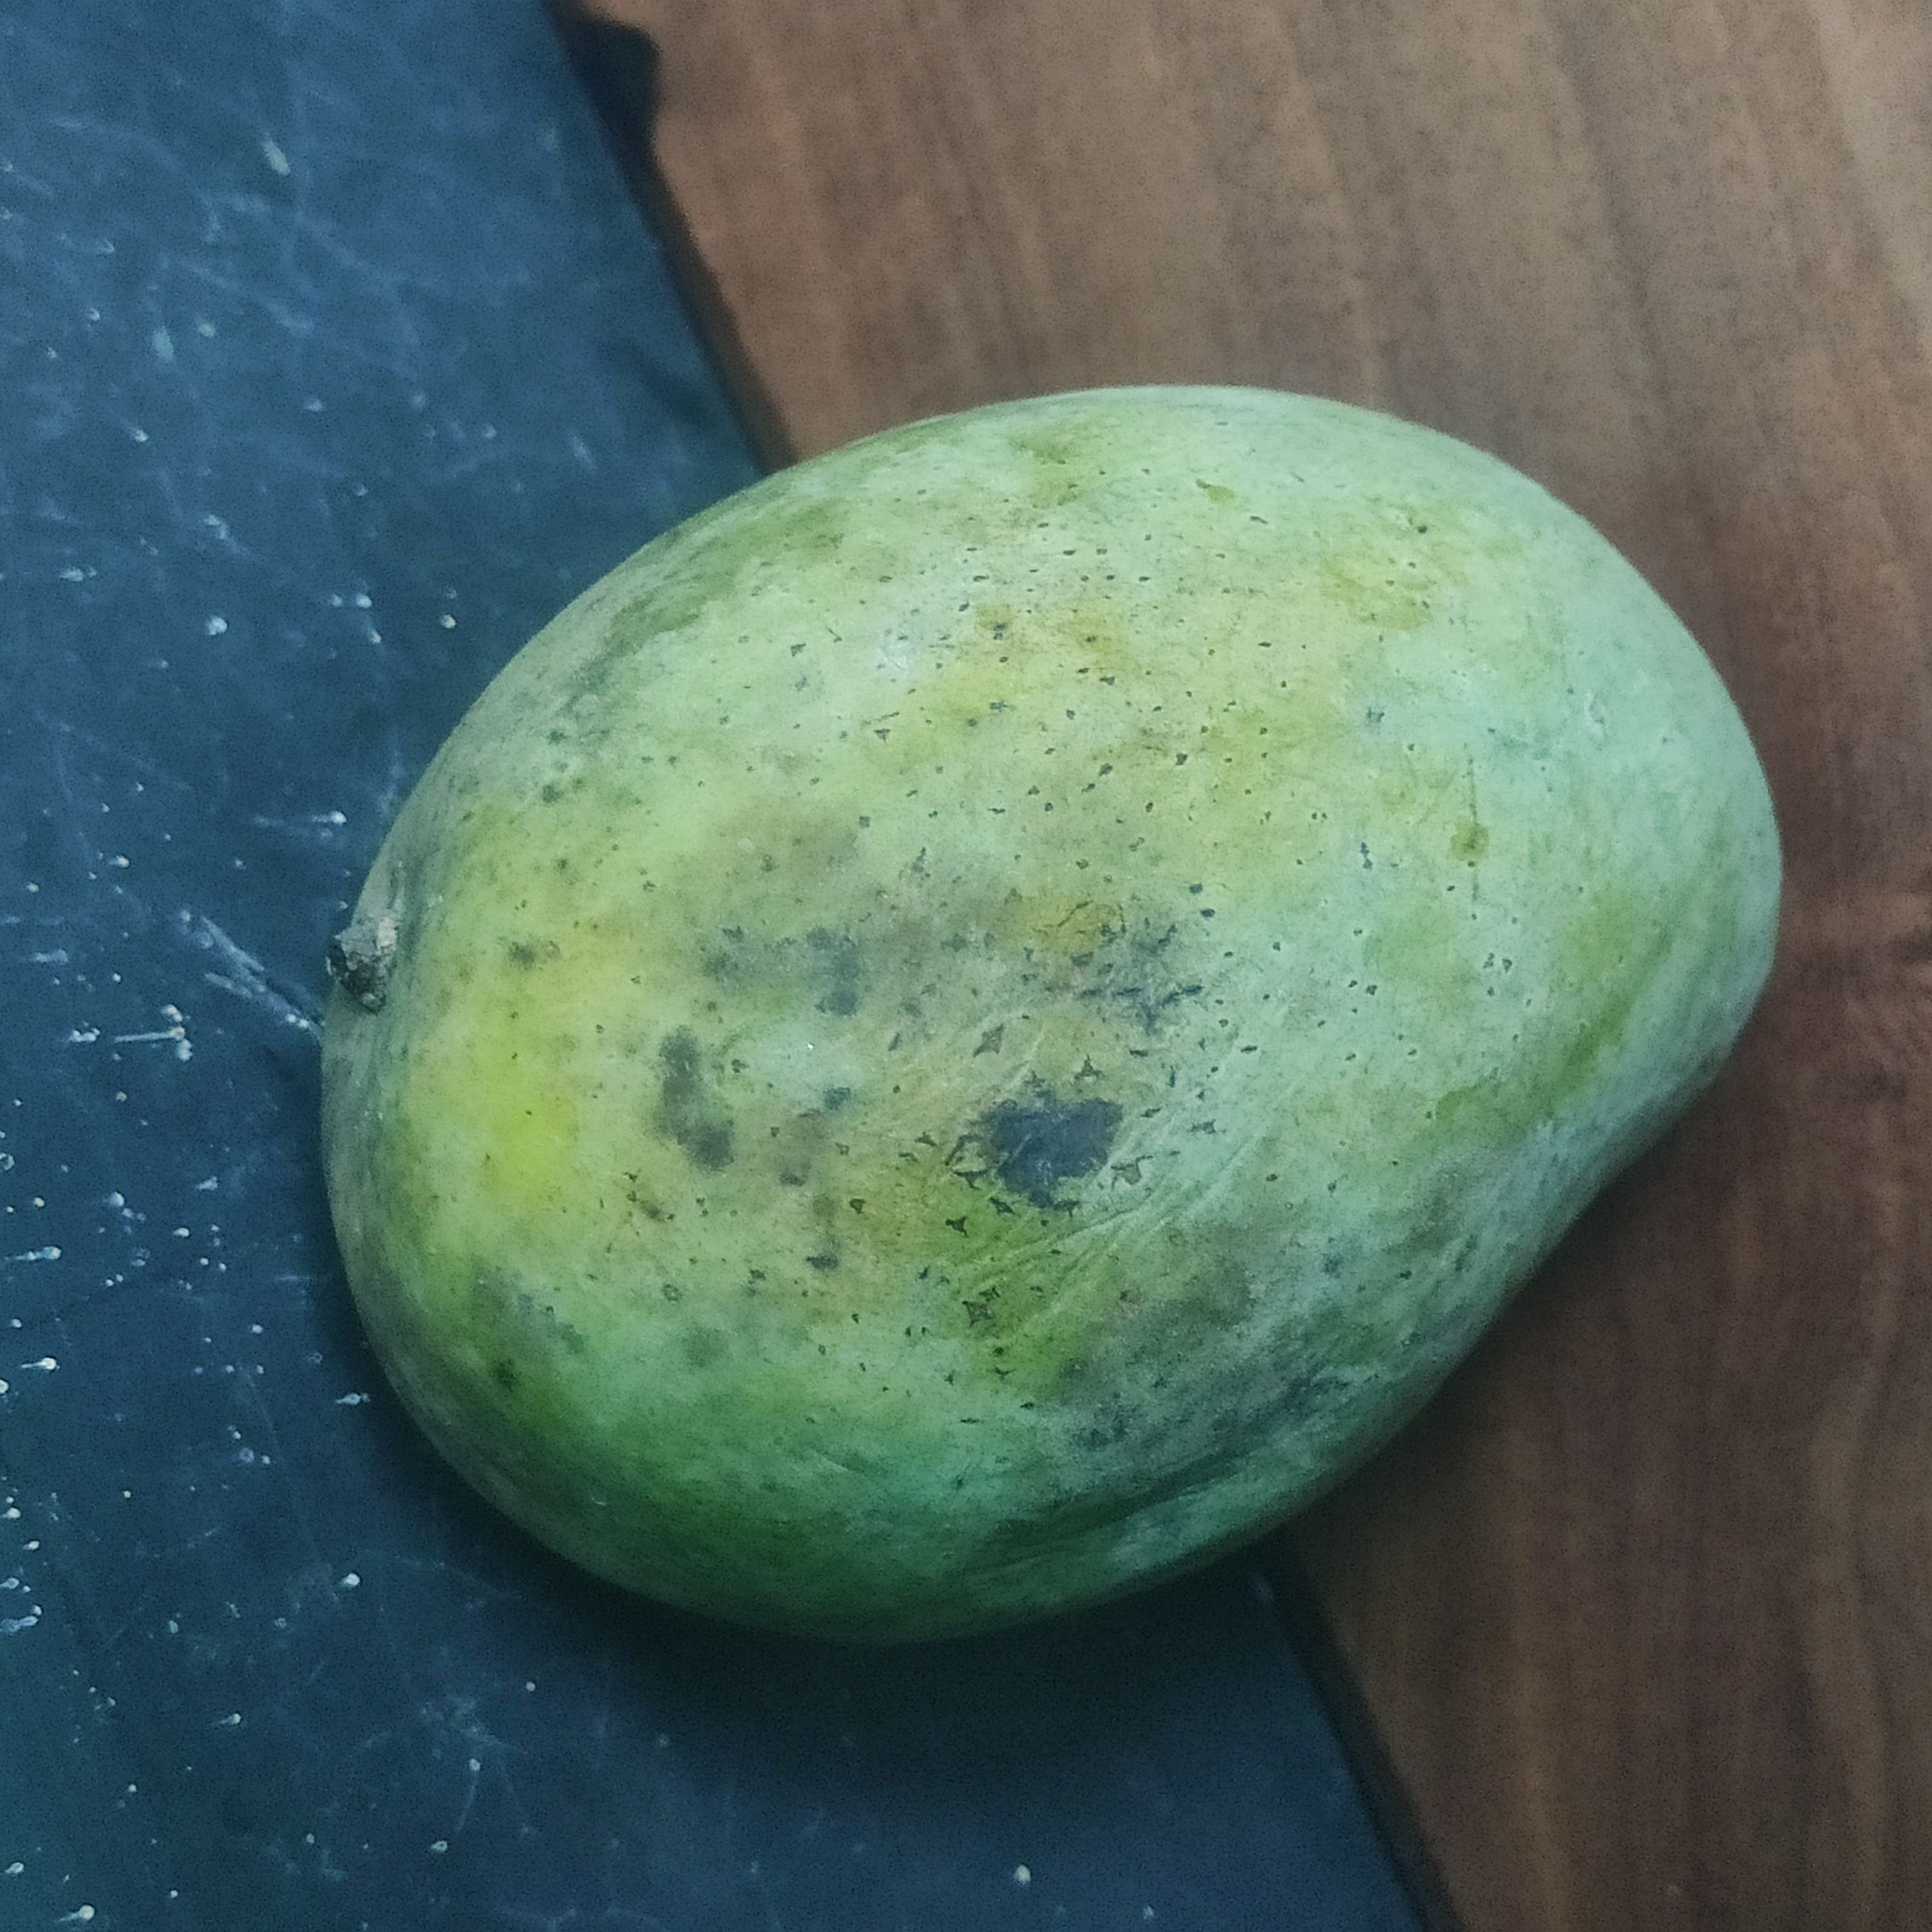
Fruit: mango
Grade: 2nd-grade